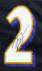
Number: 2